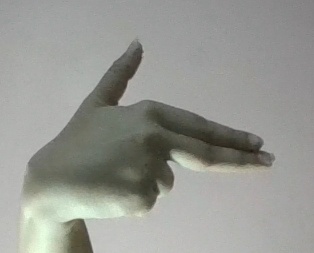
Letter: ghain